Adventism

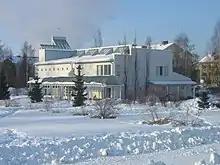
The Adventist church of Karjasilta, Oulu, Finland

The "Handbook of Denominations in the United States", 12th ed., describes the following churches as "Adventist and Sabbatarian (Hebraic) Churches":